Daimon

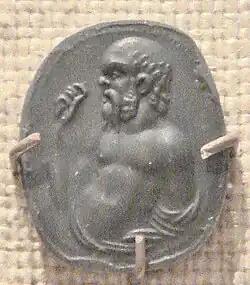
Carnelian gem imprint representing Socrates, Rome, first century BC – first century AD

The daimon, also spelled daemon (meaning "god", "godlike", "power", "fate"), denotes an "unknown superfactor", which can be either good or hostile.